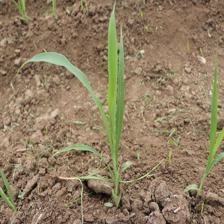
Label: Sorghum